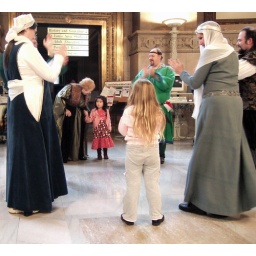
naomi fotenos girl knights ladies sing at st. louis central library hall by aff filed underwhat